Miroslav Koníček

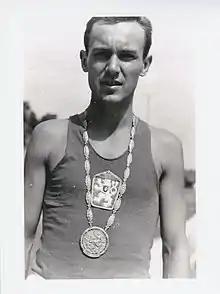
Miroslav Koníček

Miroslav Koníček (born 18 April 1936) is a Czech rower who competed for Czechoslovakia in the 1960 and 1964 Summer Olympics.